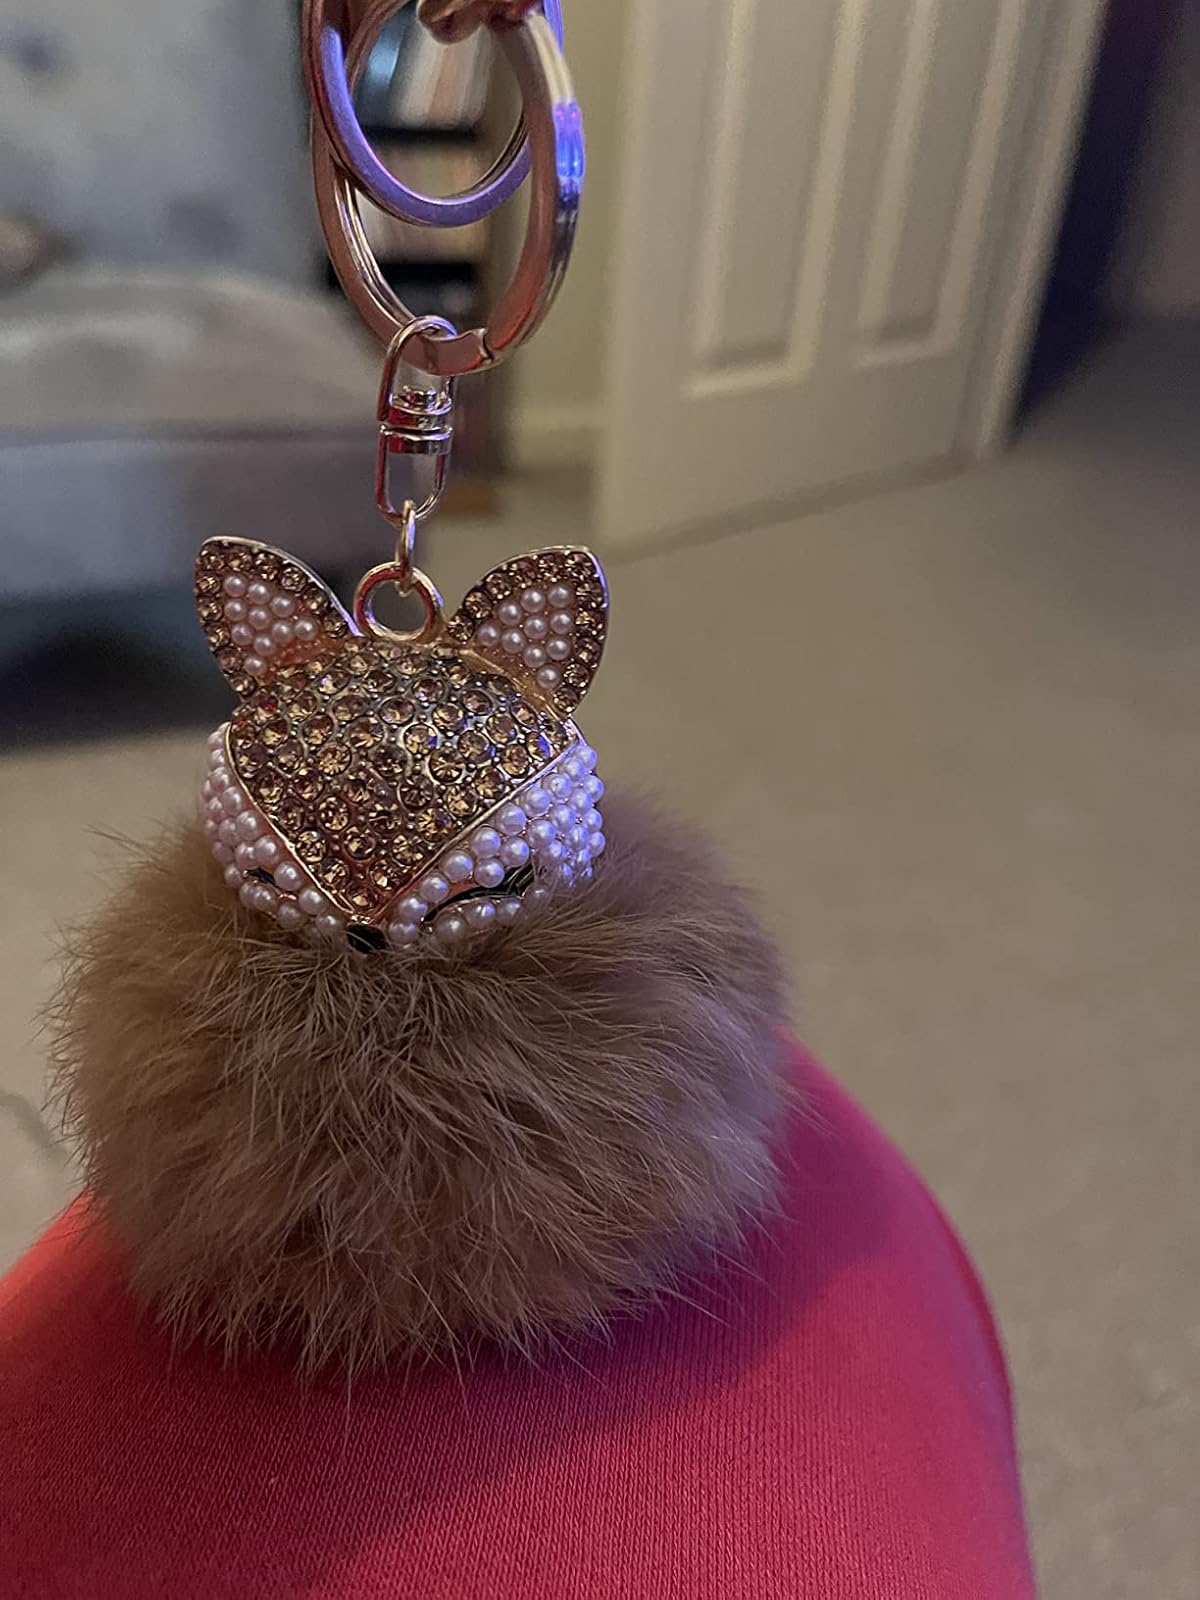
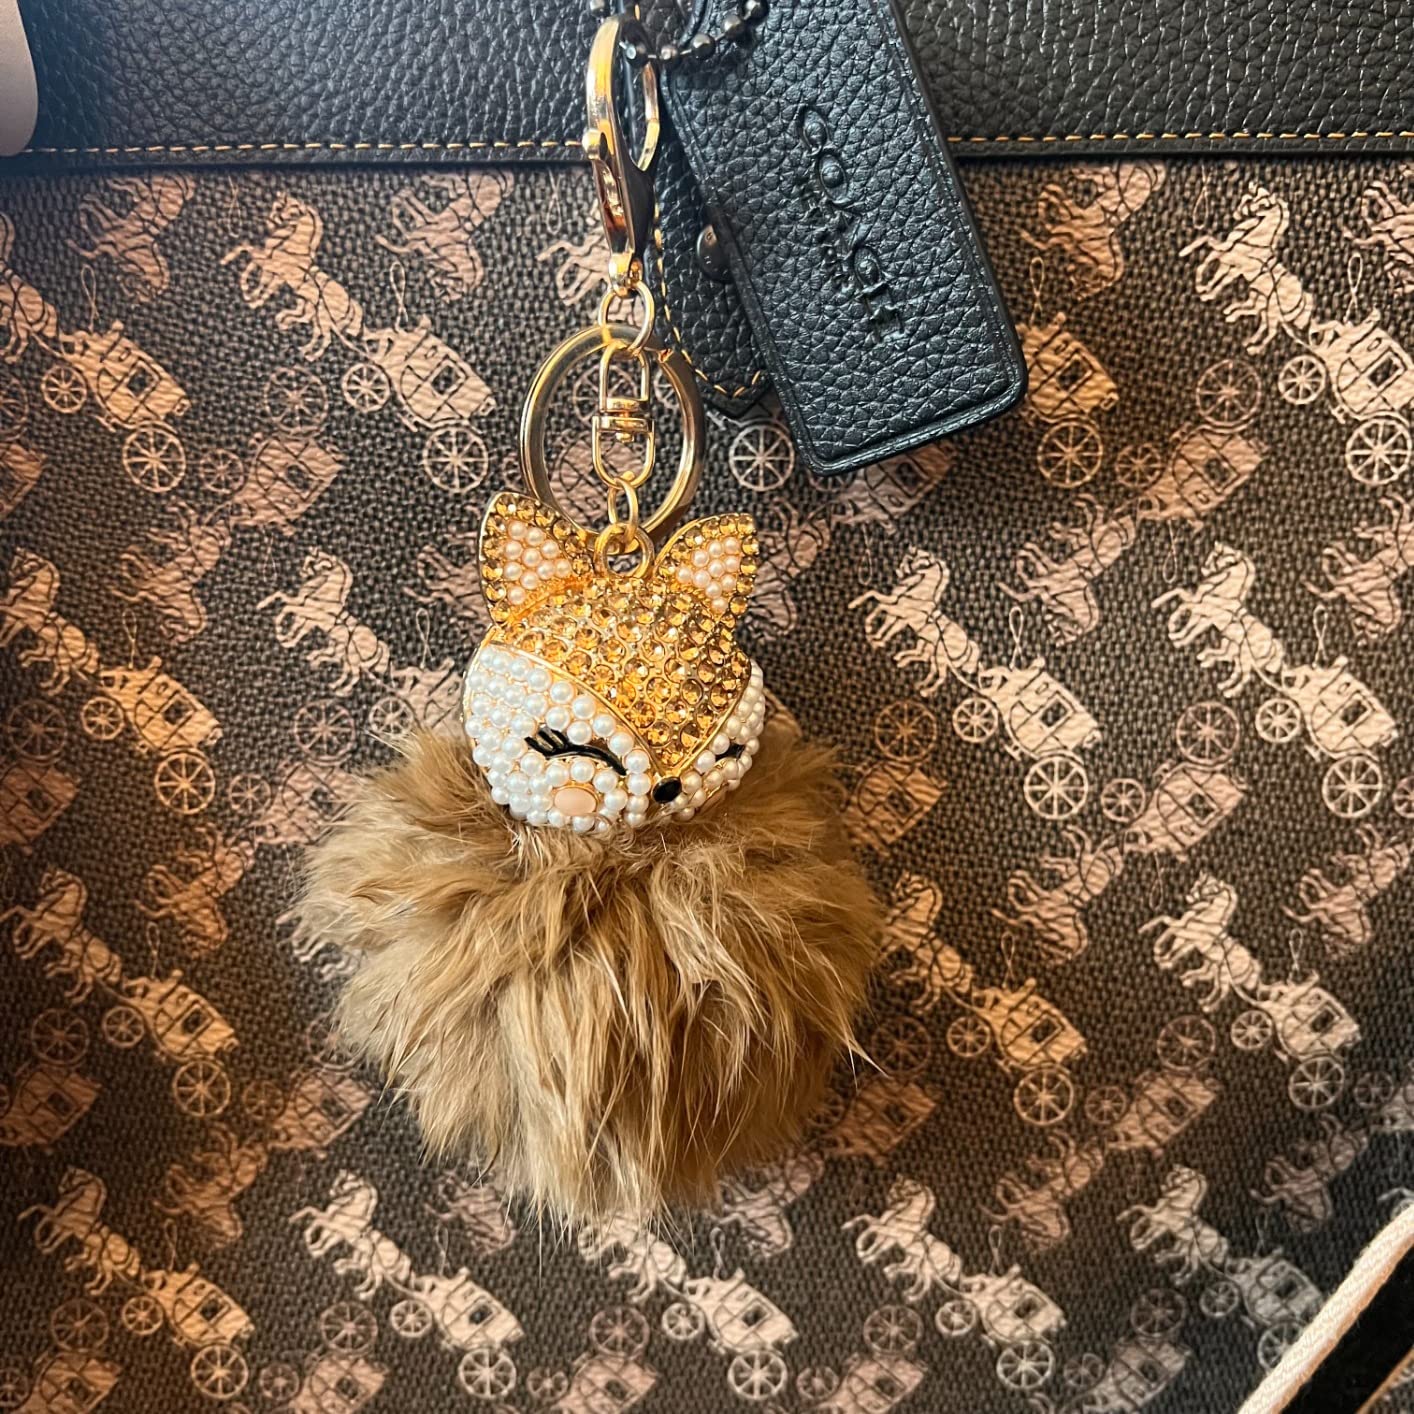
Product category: accessories_keychain
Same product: yes